Longfellow Bridge

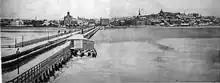
The predecessor West Boston Bridge, .

The first river crossing at this site was a ferry, first run in the 1630s. The West Boston Bridge (a toll bridge) was constructed in 1793 by a group of private investors with a charter from the Commonwealth. At the time, there were only a handful of buildings in East Cambridge. The opening of the bridge caused a building boom along Main Street in Cambridge, which connected the bridge to Old Cambridge. In East Cambridge, new streets were laid out and land was reclaimed from the swamps along the Charles River. The Cambridge and Concord Turnpike (now Broadway) was connected to the bridge's western approach around 1812. The bridge became toll-free on January 30, 1858. The first horsecar line in Boston, the Cambridge Railroad running between Bowdoin Square and Harvard Square over the West Boston Bridge, opened on March 26, 1856. The bridge was the primary Boston–Cambridge link for the growing horsecar system, which was eventually consolidated as the West End Street Railway. The Harvard Square–Bowdoin Square line was electrified on February 16, 1889, by the West End - the second of its Boston-area lines to be so equipped.